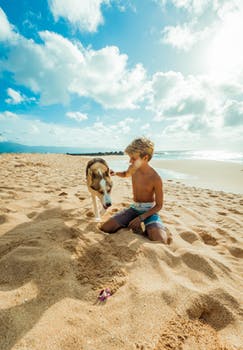
Label: No Watermark